The Stoned Age

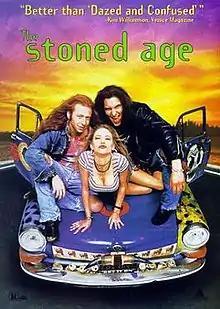
Movie poster

The Stoned Age is a 1994 American stoner comedy film directed by James Melkonian, following two long-haired stoners who spend a night touring the suburbs of Los Angeles, looking for alcohol, parties, and young women.